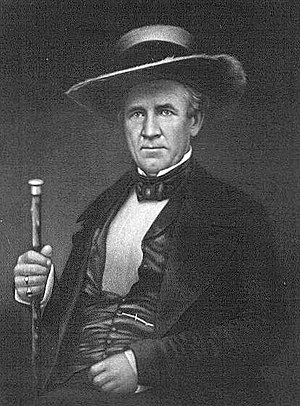
Sam Houston
Sam Houston
Samuel Houston var en amerikansk statsmand, politiker og soldat. Selv om han var født i Virginia var en nøglefigur i Texas's tidlige historie, inklusiv en periode som præsident for Republikken Texas, senator for Texas efter staten sluttede sig til Unionen, og til sidst som guvernør.